St Peter's Church, Brafferton

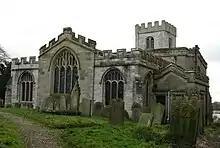
East end of the church

St Peter's Church is the parish church of Brafferton and Helperby, a village in North Yorkshire, in England.